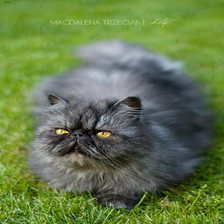
Species: cat
Breed: Persian